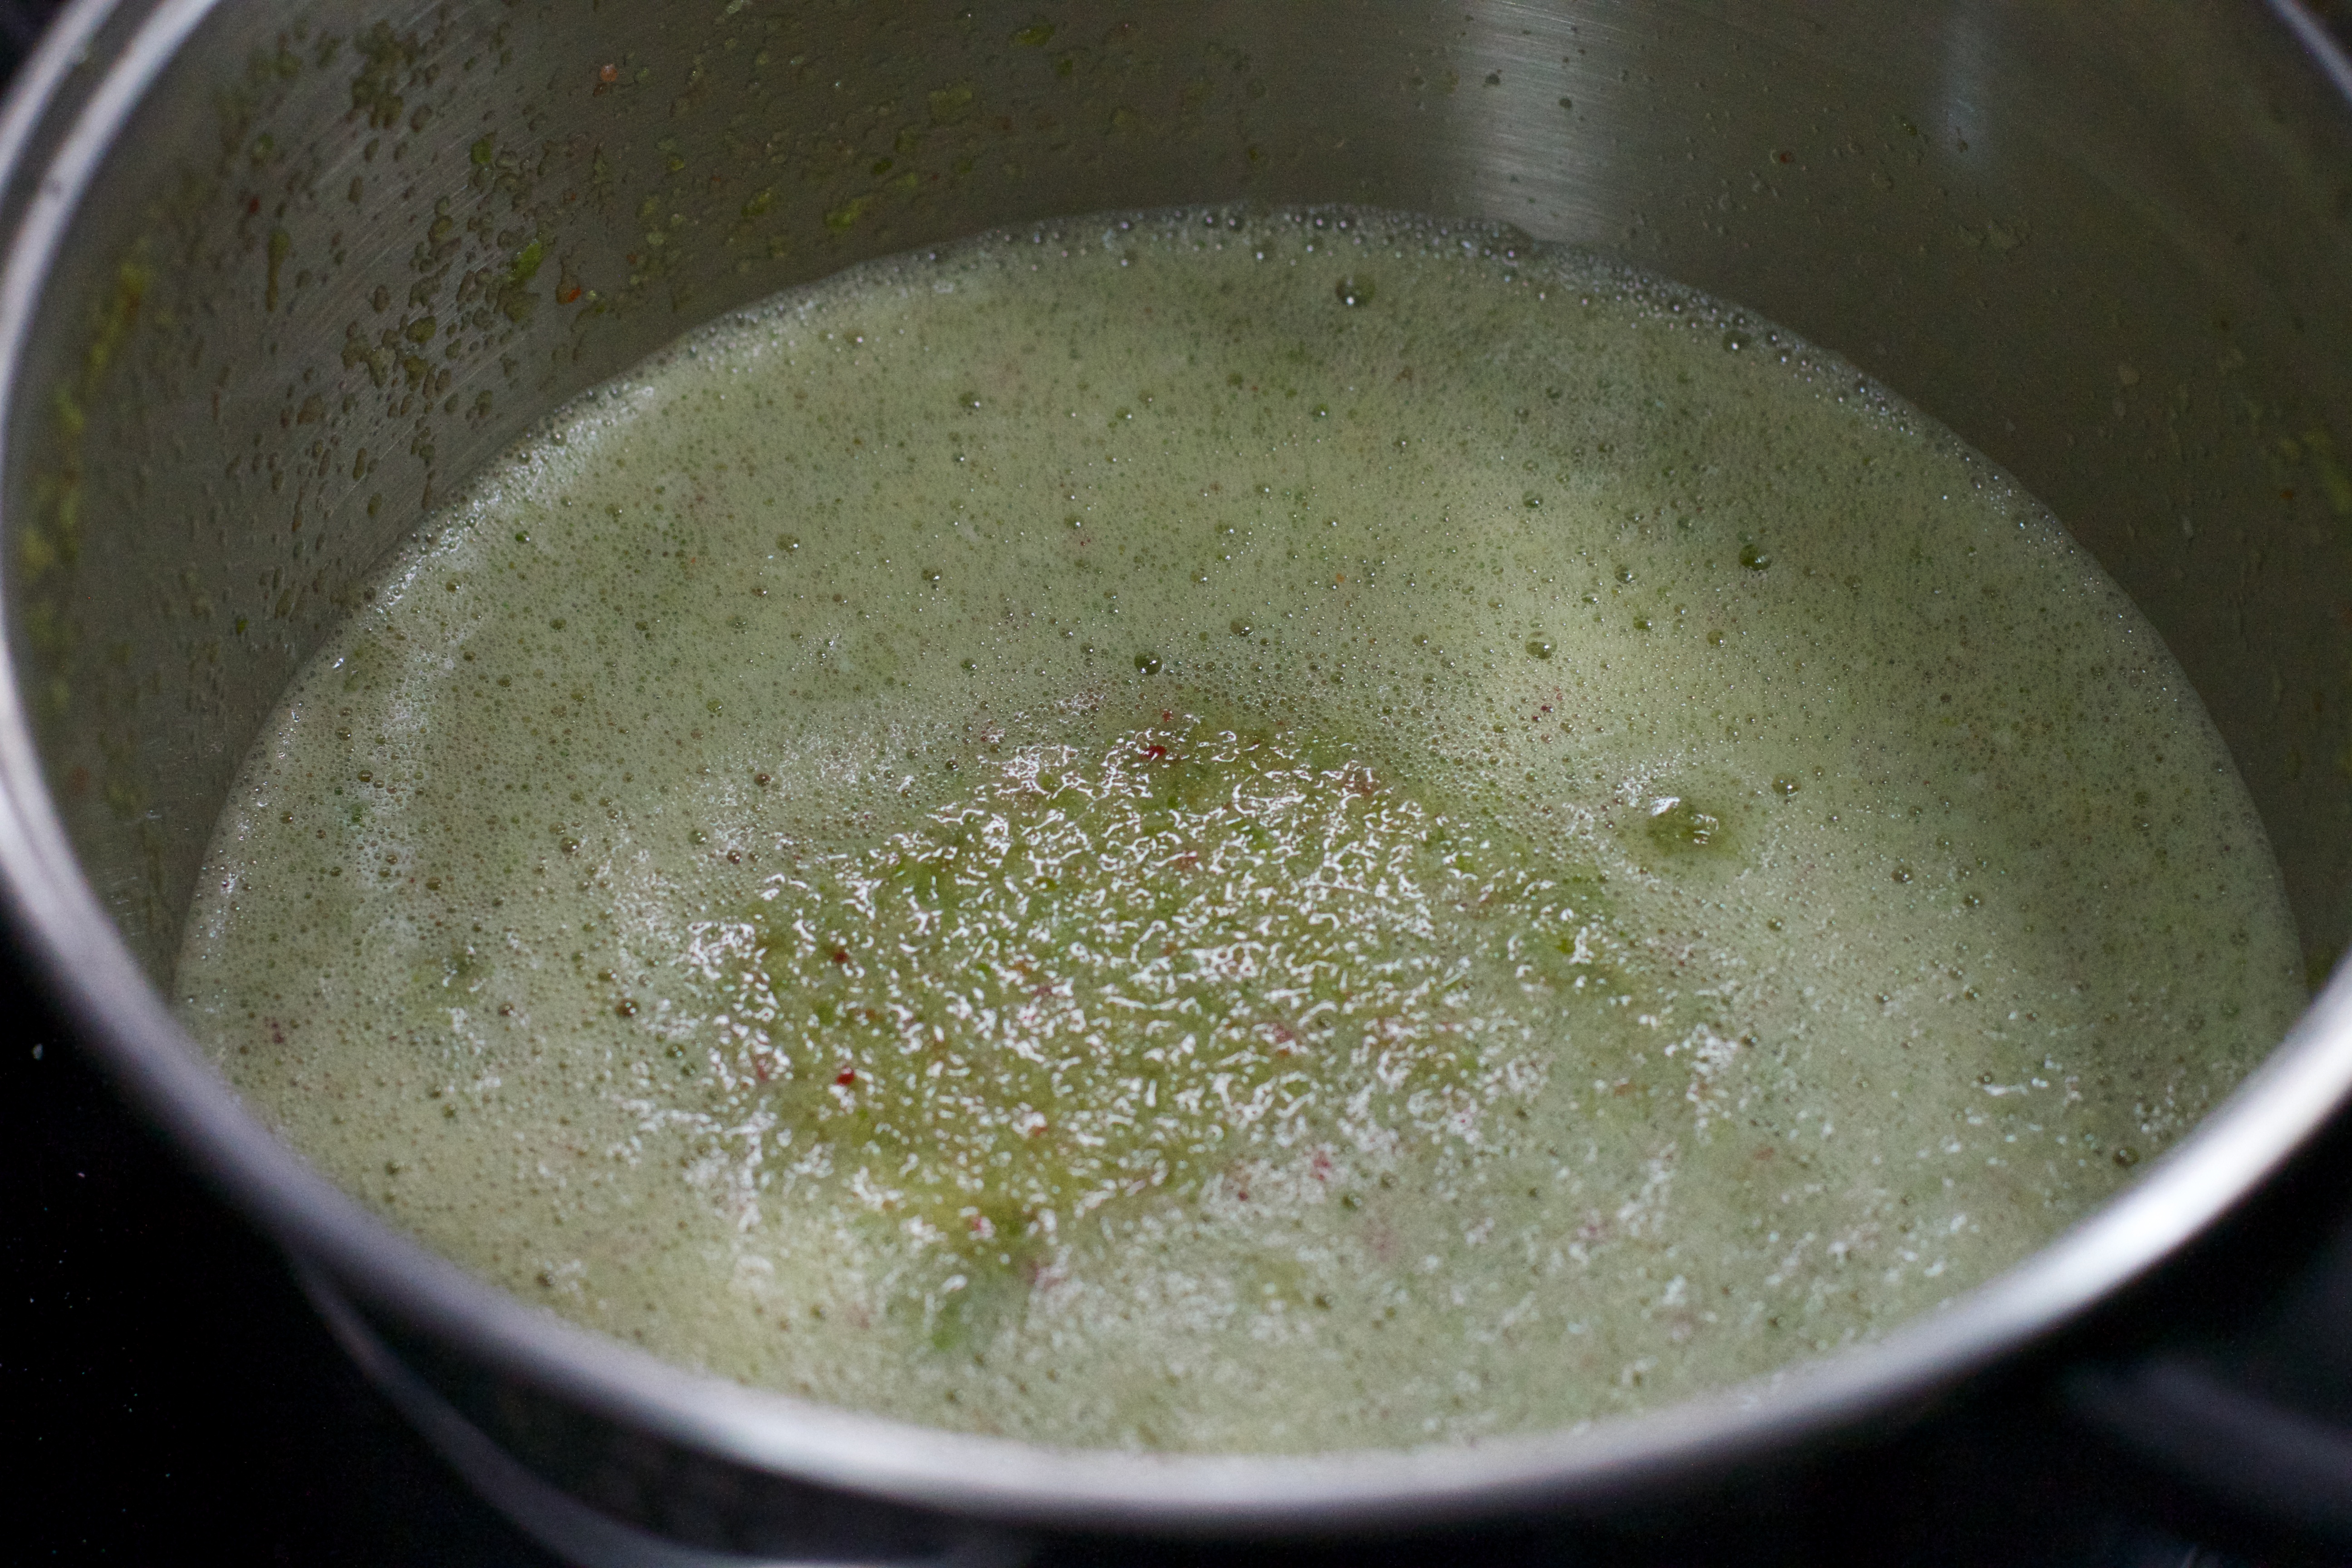
dish, food, produce, vegetable, drink, dessert